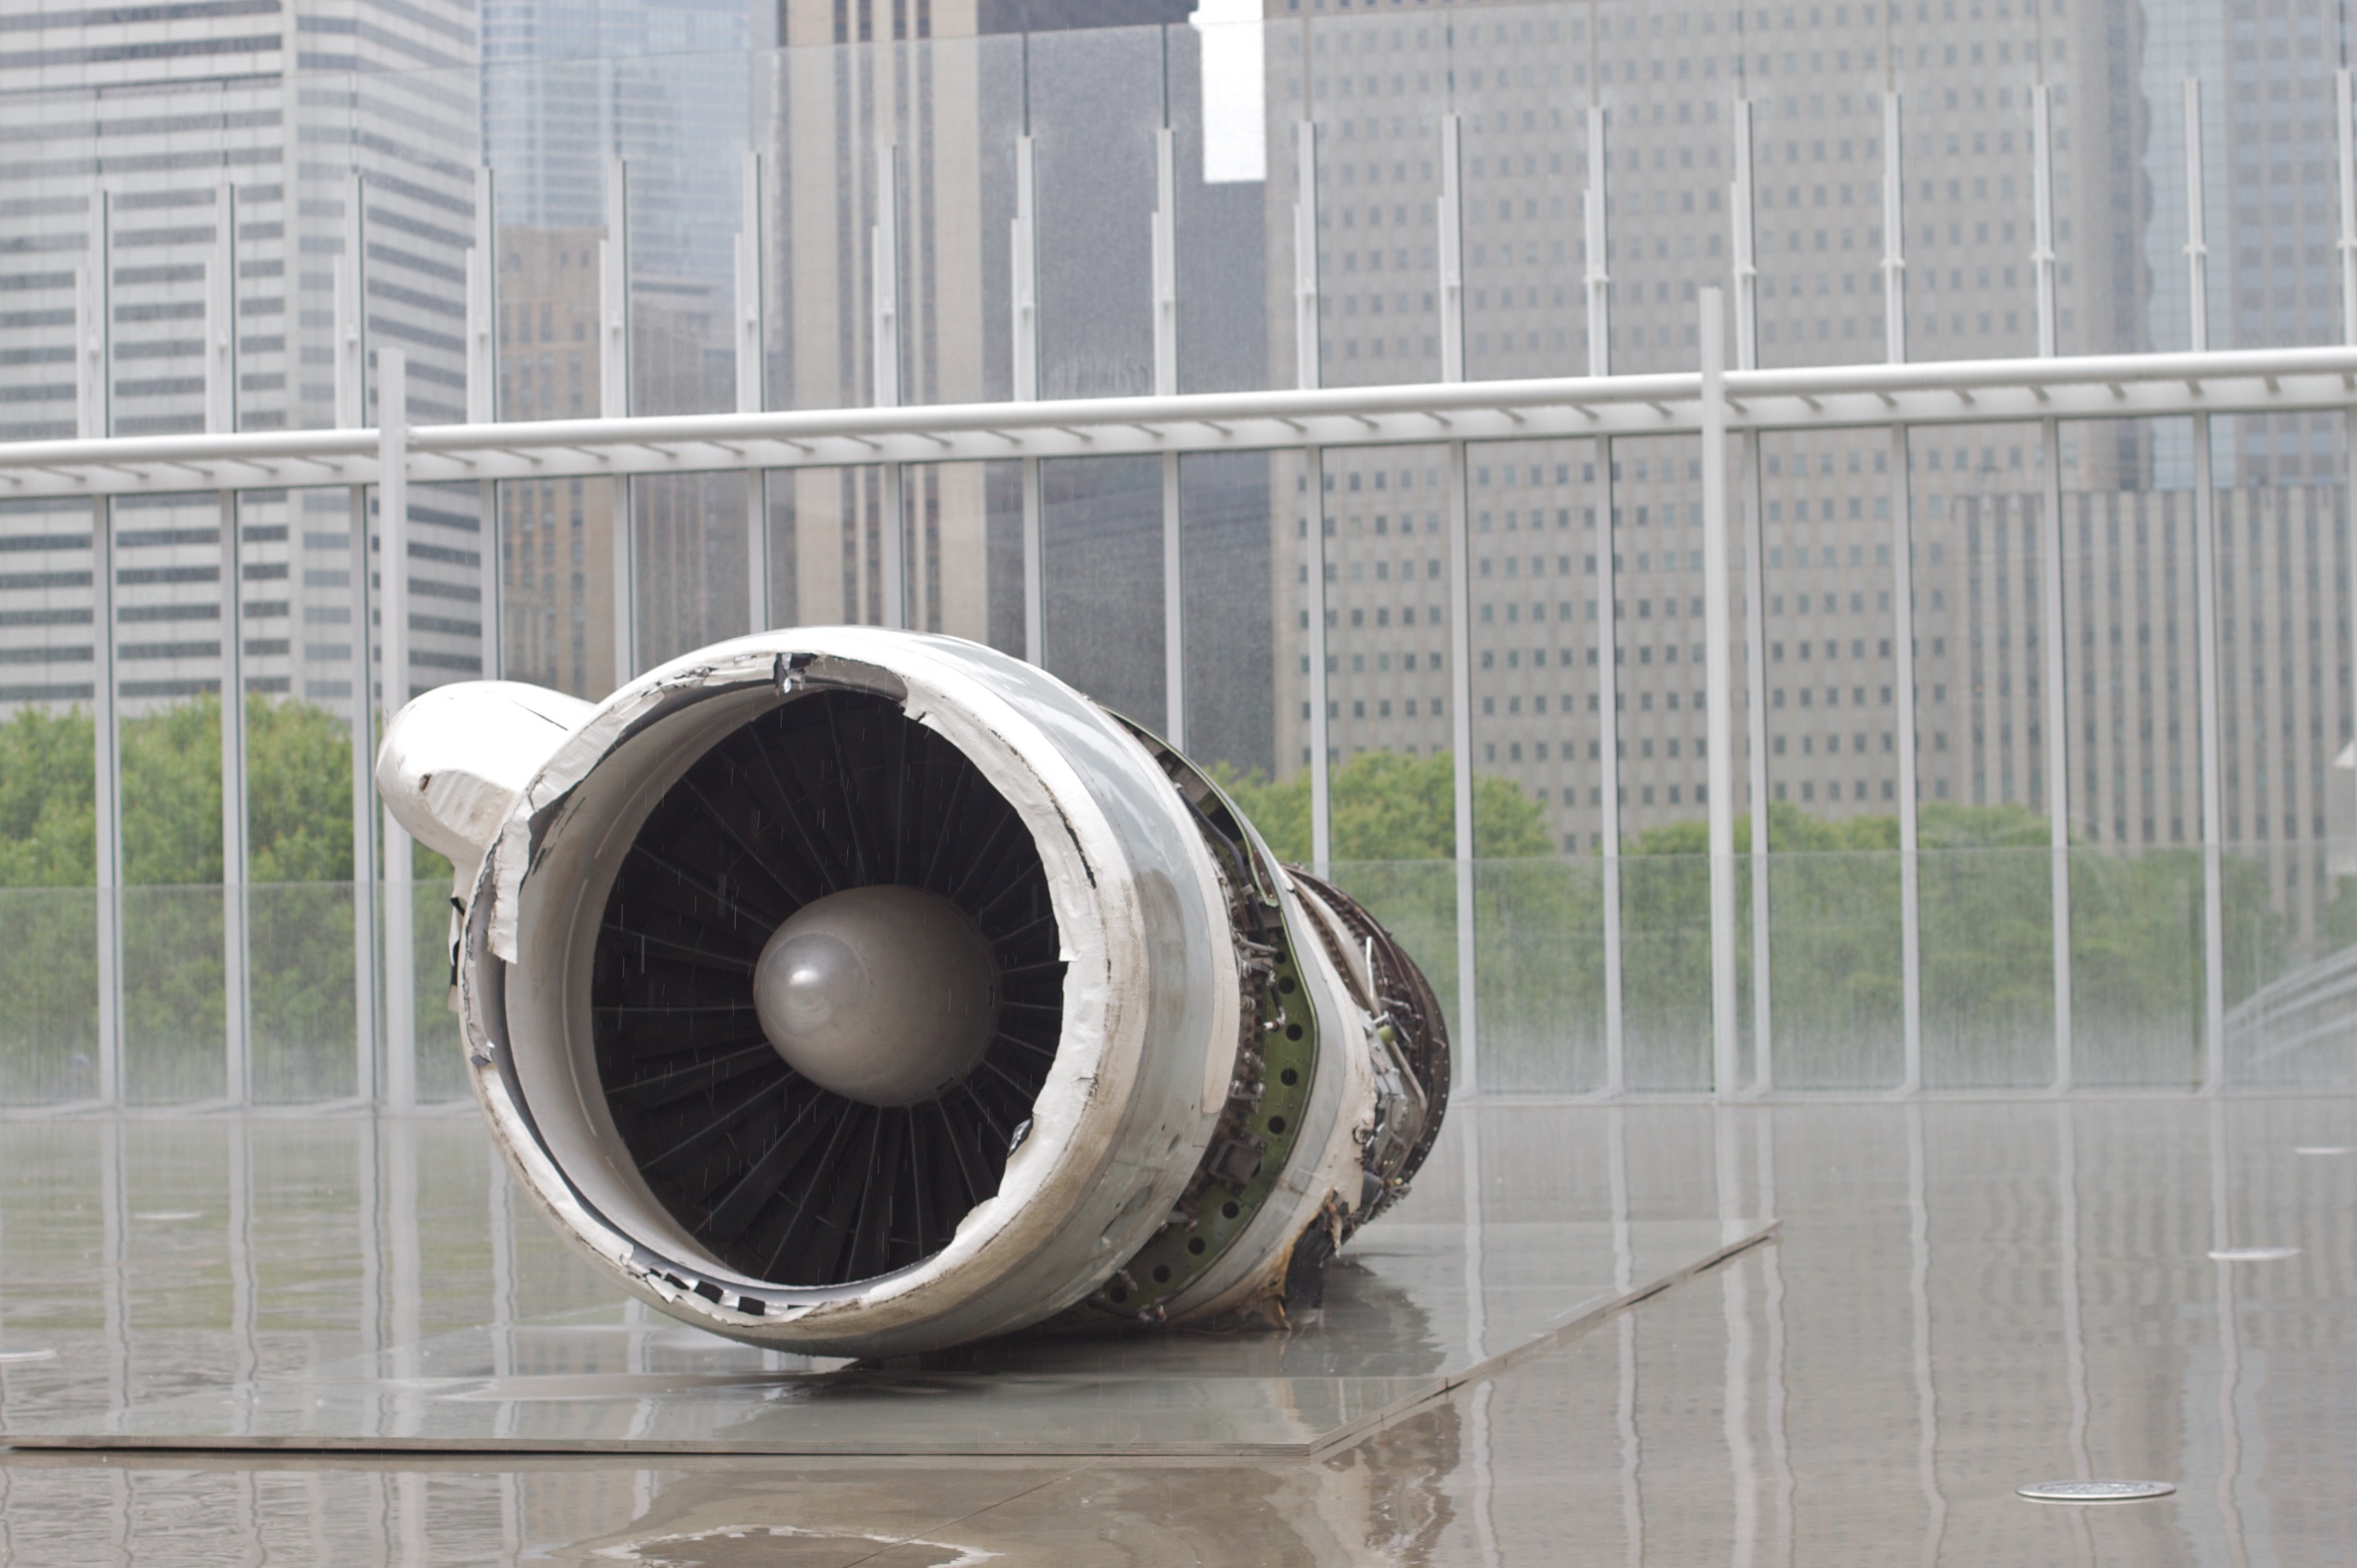
white, wheel, ds106, fiveku